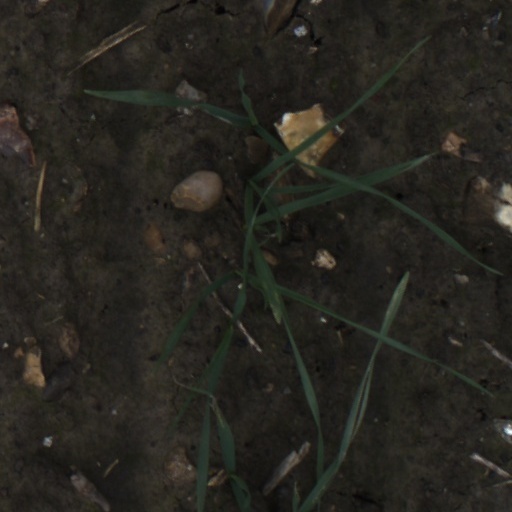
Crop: wheat